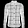
Label: Shirt